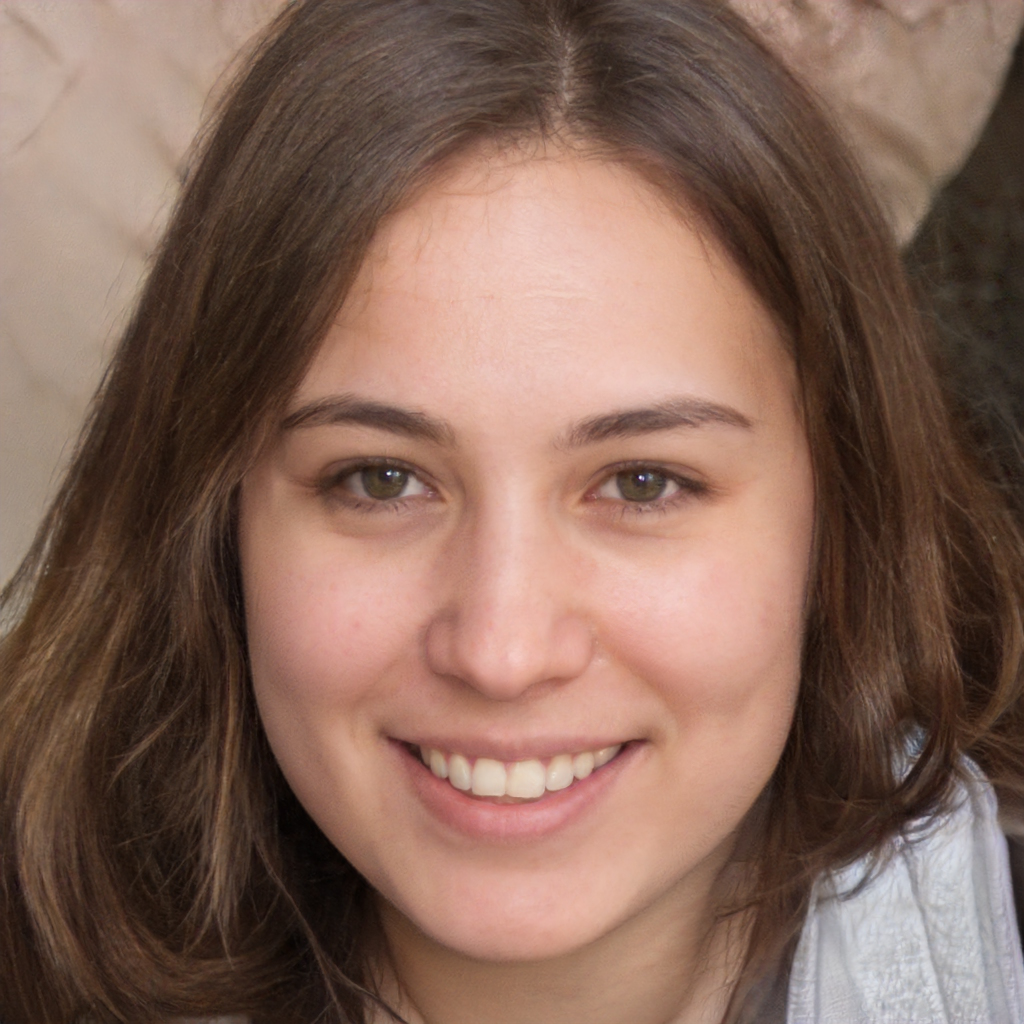
Gender: Female